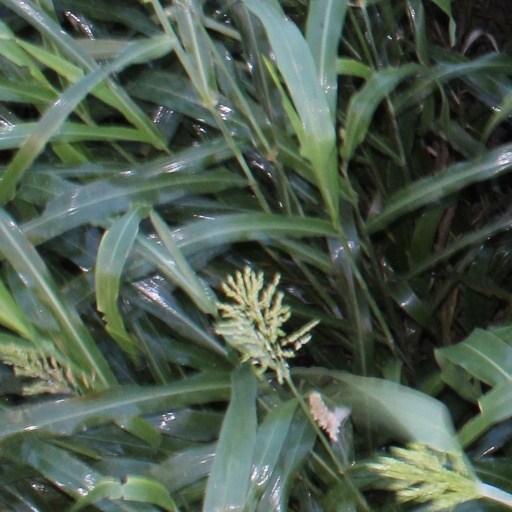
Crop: sorghum